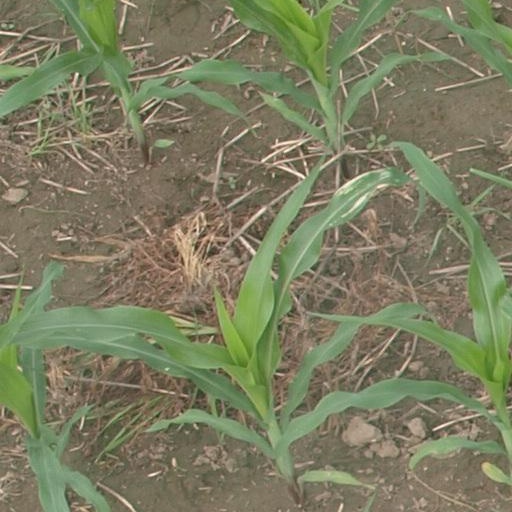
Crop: maize; corn